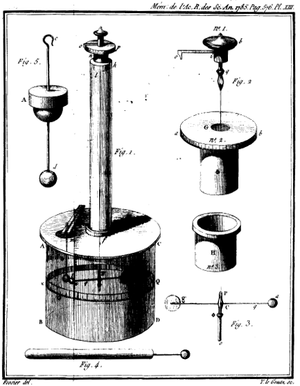
Charles-Augustin Coulomb, né le 14 juin 1736 à Angoulême et mort le 23 août 1806 à Paris, est un officier, ingénieur et physicien français. Il est passé à la postérité pour la formulation précise des lois du frottement solide, et pour l'invention du pendule de torsion, dynamomètre de précision qui lui permit de formuler la loi d'attraction entre solides électrisés.
La balance de torsion, inventée par John Michell, est un appareil servant à mesurer de très faibles forces. Ce dispositif a permis à Cavendish et à Coulomb, vers la fin du XVIIIᵉ siècle, de mesurer les forces exercées par les charges électriques, le magnétisme ou encore la gravitation.